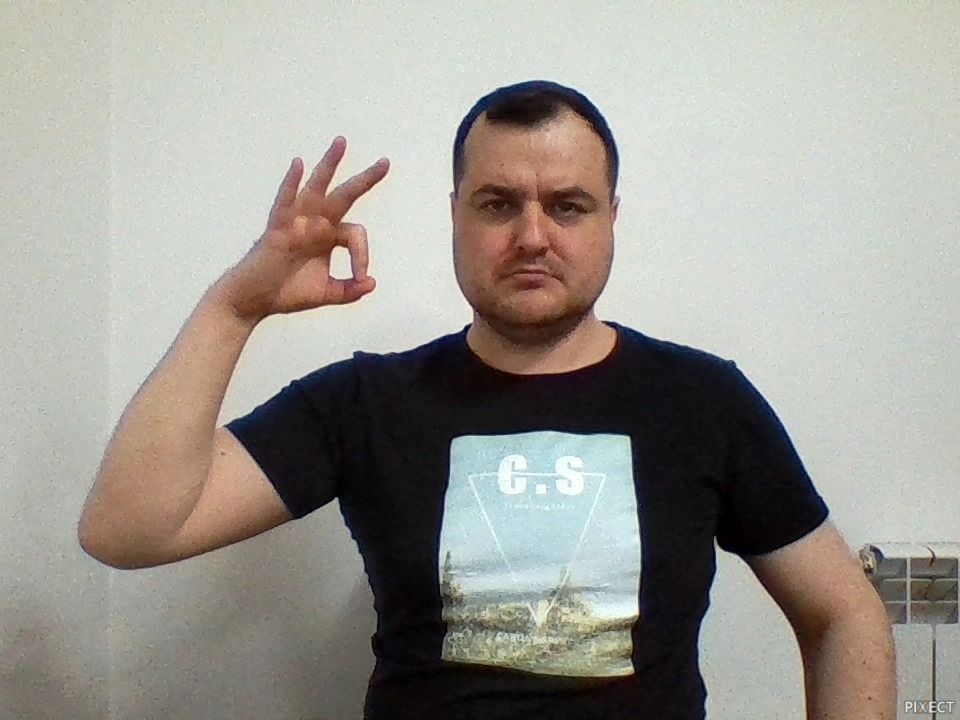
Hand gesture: ok